Eagle Grove Public Library

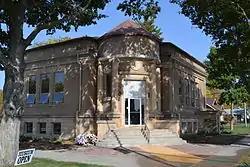

The Eagle Grove Public Library, now the Eagle Grove Historical Museum, is a historical building in Eagle Grove, Iowa, United States. A subscription library was begun in Eagle Grove around 1885, and housed in the post office. The impetus for the first free public library was a 1901 advertising campaign by a Des Moines insurance and investment company. When local citizens bought company's bonds, the company